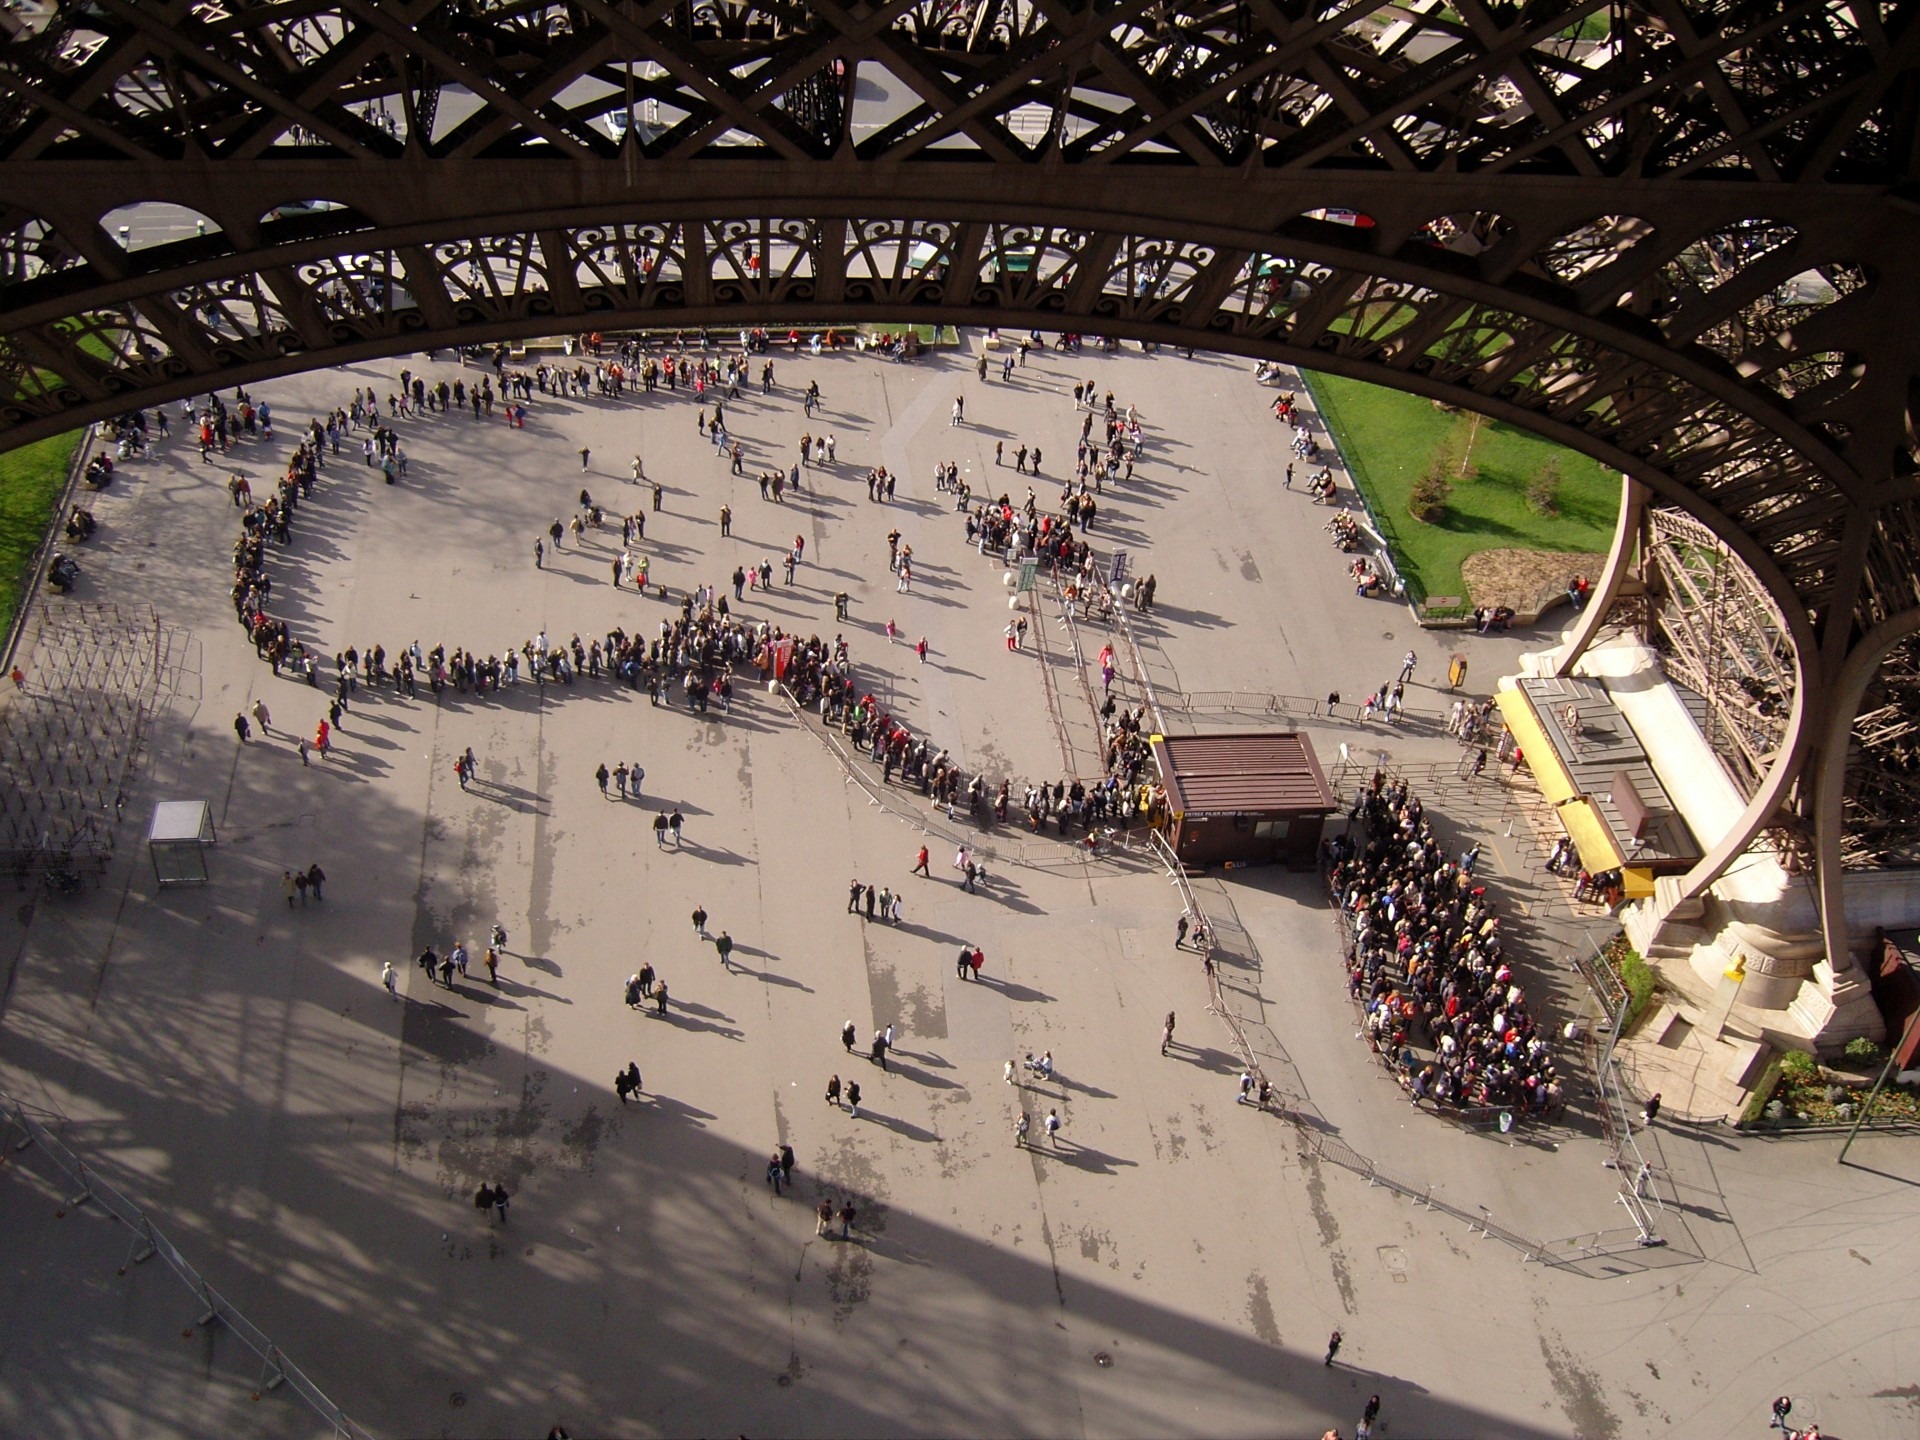
architecture, structure, eiffel tower, paris, monument, travel, france, europe, construction, tower, landmark, historic, tourism, stadium, arena, eiffel, french, tourists, famous, aerial photography, atmosphere of earth, sport venue, iron work, curious formation